List of QWERTY keyboard language variants

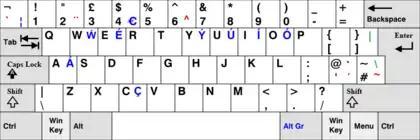
United Kingdom Extended Keyboard Layout for Windows

As of 2022, the majority of Turkish keyboards are based on QWERTY (the so-called Q-keyboard layout), although there is also the older F-keyboard layout specifically designed for the language.